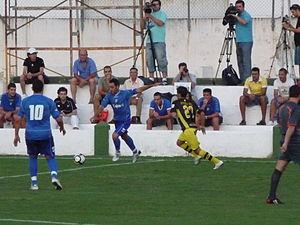
Abel Gómez Moreno est un footballeur espagnol, né le 20 février 1982 à Séville reconverti en entraîneur. Il évoluait au poste de milieu relayeur. Il est actuellement l'entraîneur de l'Atlético Sanluqueño.